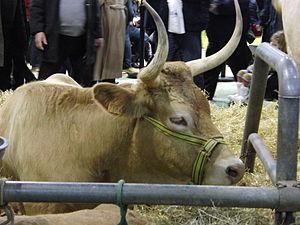
Vache Béarnaise - Salon international de l'agriculture 2013, Paris, France
La béarnaise est une race bovine française, originaire du Béarn dans les Pyrénées, vouée à un élevage mixte pour la production de lait et de viande.